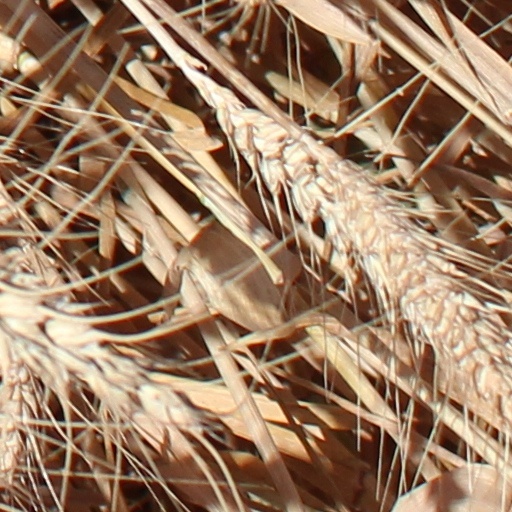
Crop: wheat